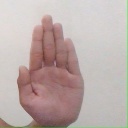
अक्षर: ध